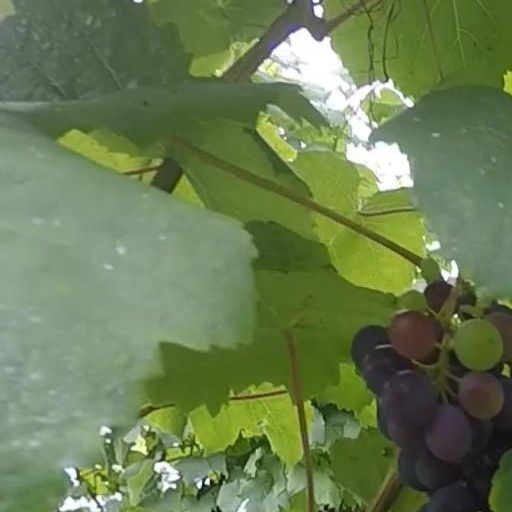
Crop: grape